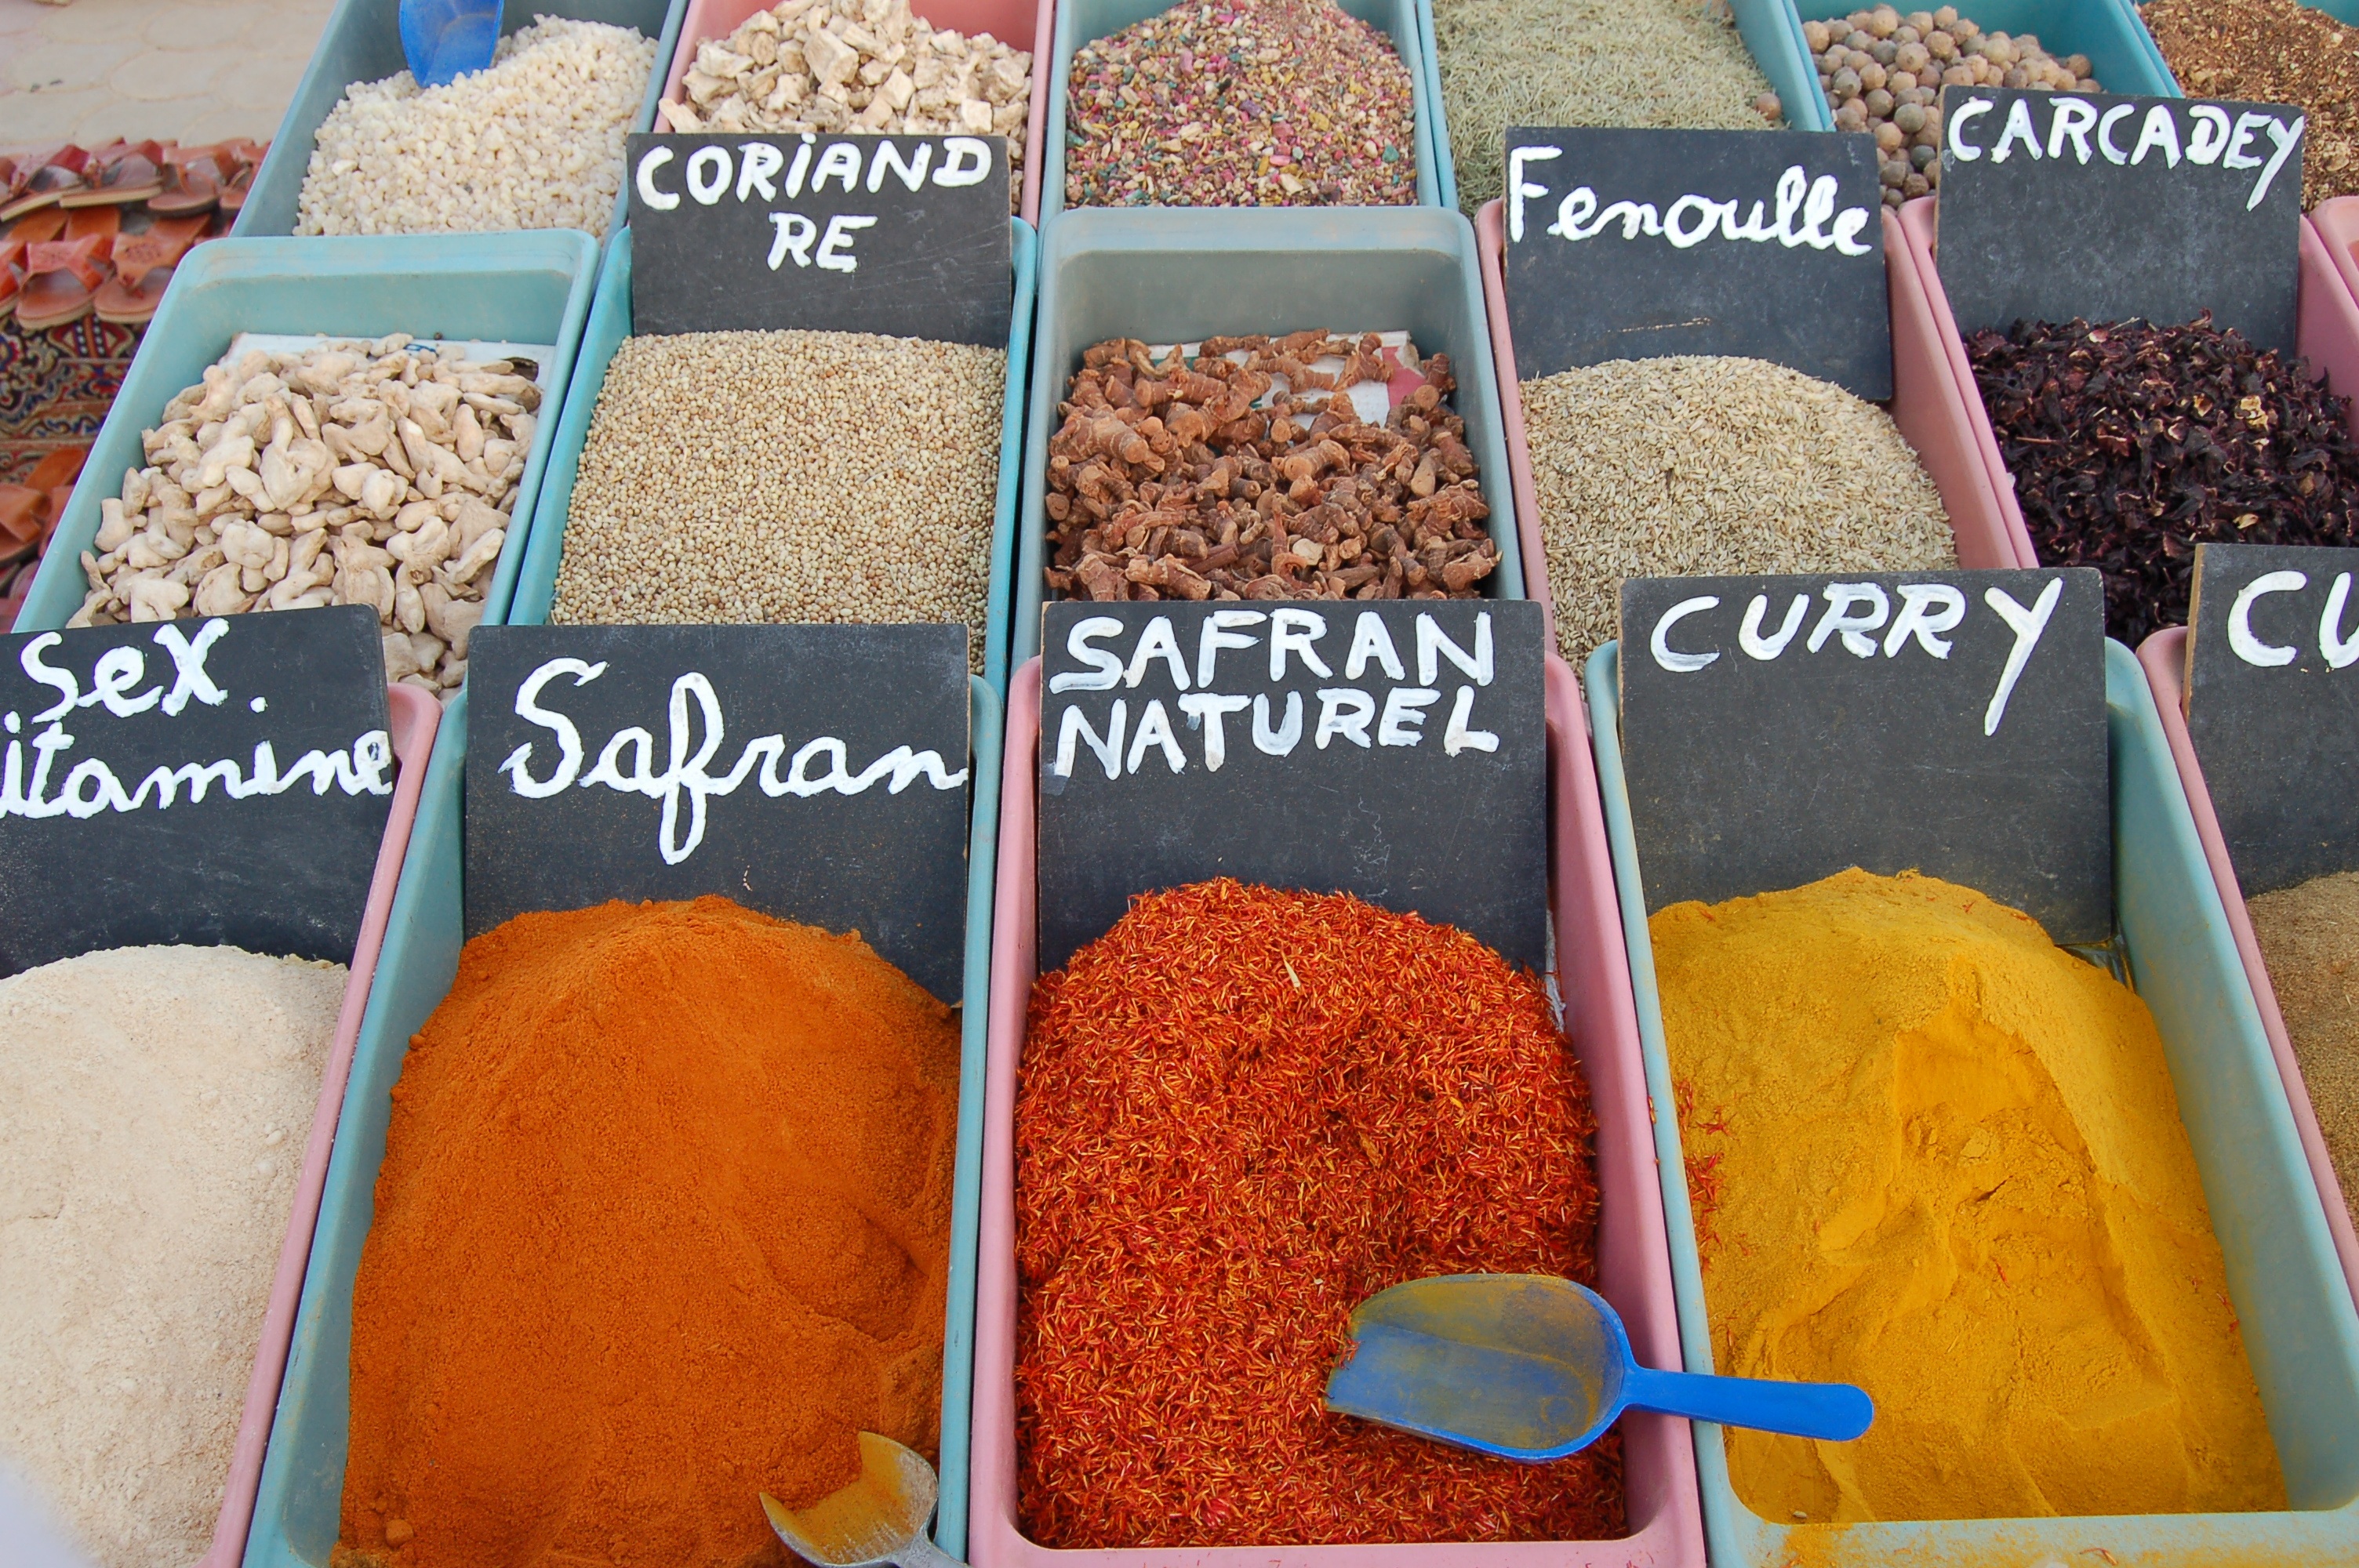
food, produce, color, market, spices, saffron, oriental, herbs, fragrance, tunisia, curry, spice market